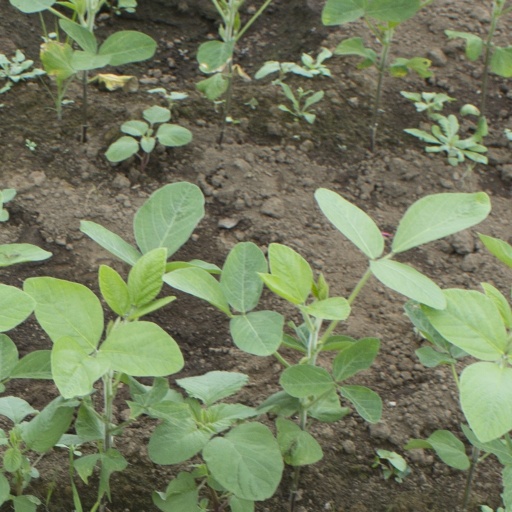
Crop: soybean